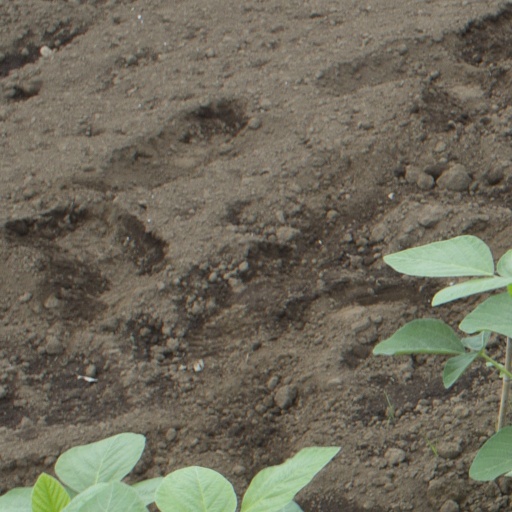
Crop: soybean